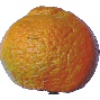
Label: Mandarine 1